Persecution of Yazidis

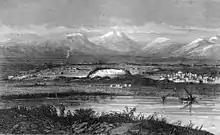
Many Yazidis from Sheikhan, who had fled from the Kurds but could not cross the Tigris river, gathered on the great mound of Kouyunjik, where they were persecuted and killed by Muhammad Pasha's men.

In the year 1585, the Yazidis in the Sinjar Mountains were attacked by the Sunni Kurds from Bohtan.